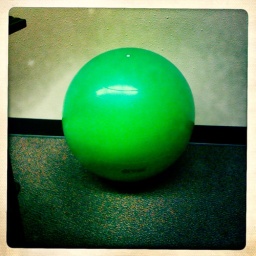
I keep an excercise ball in my office for sit-ups. It actually comes in handy for stretching too.